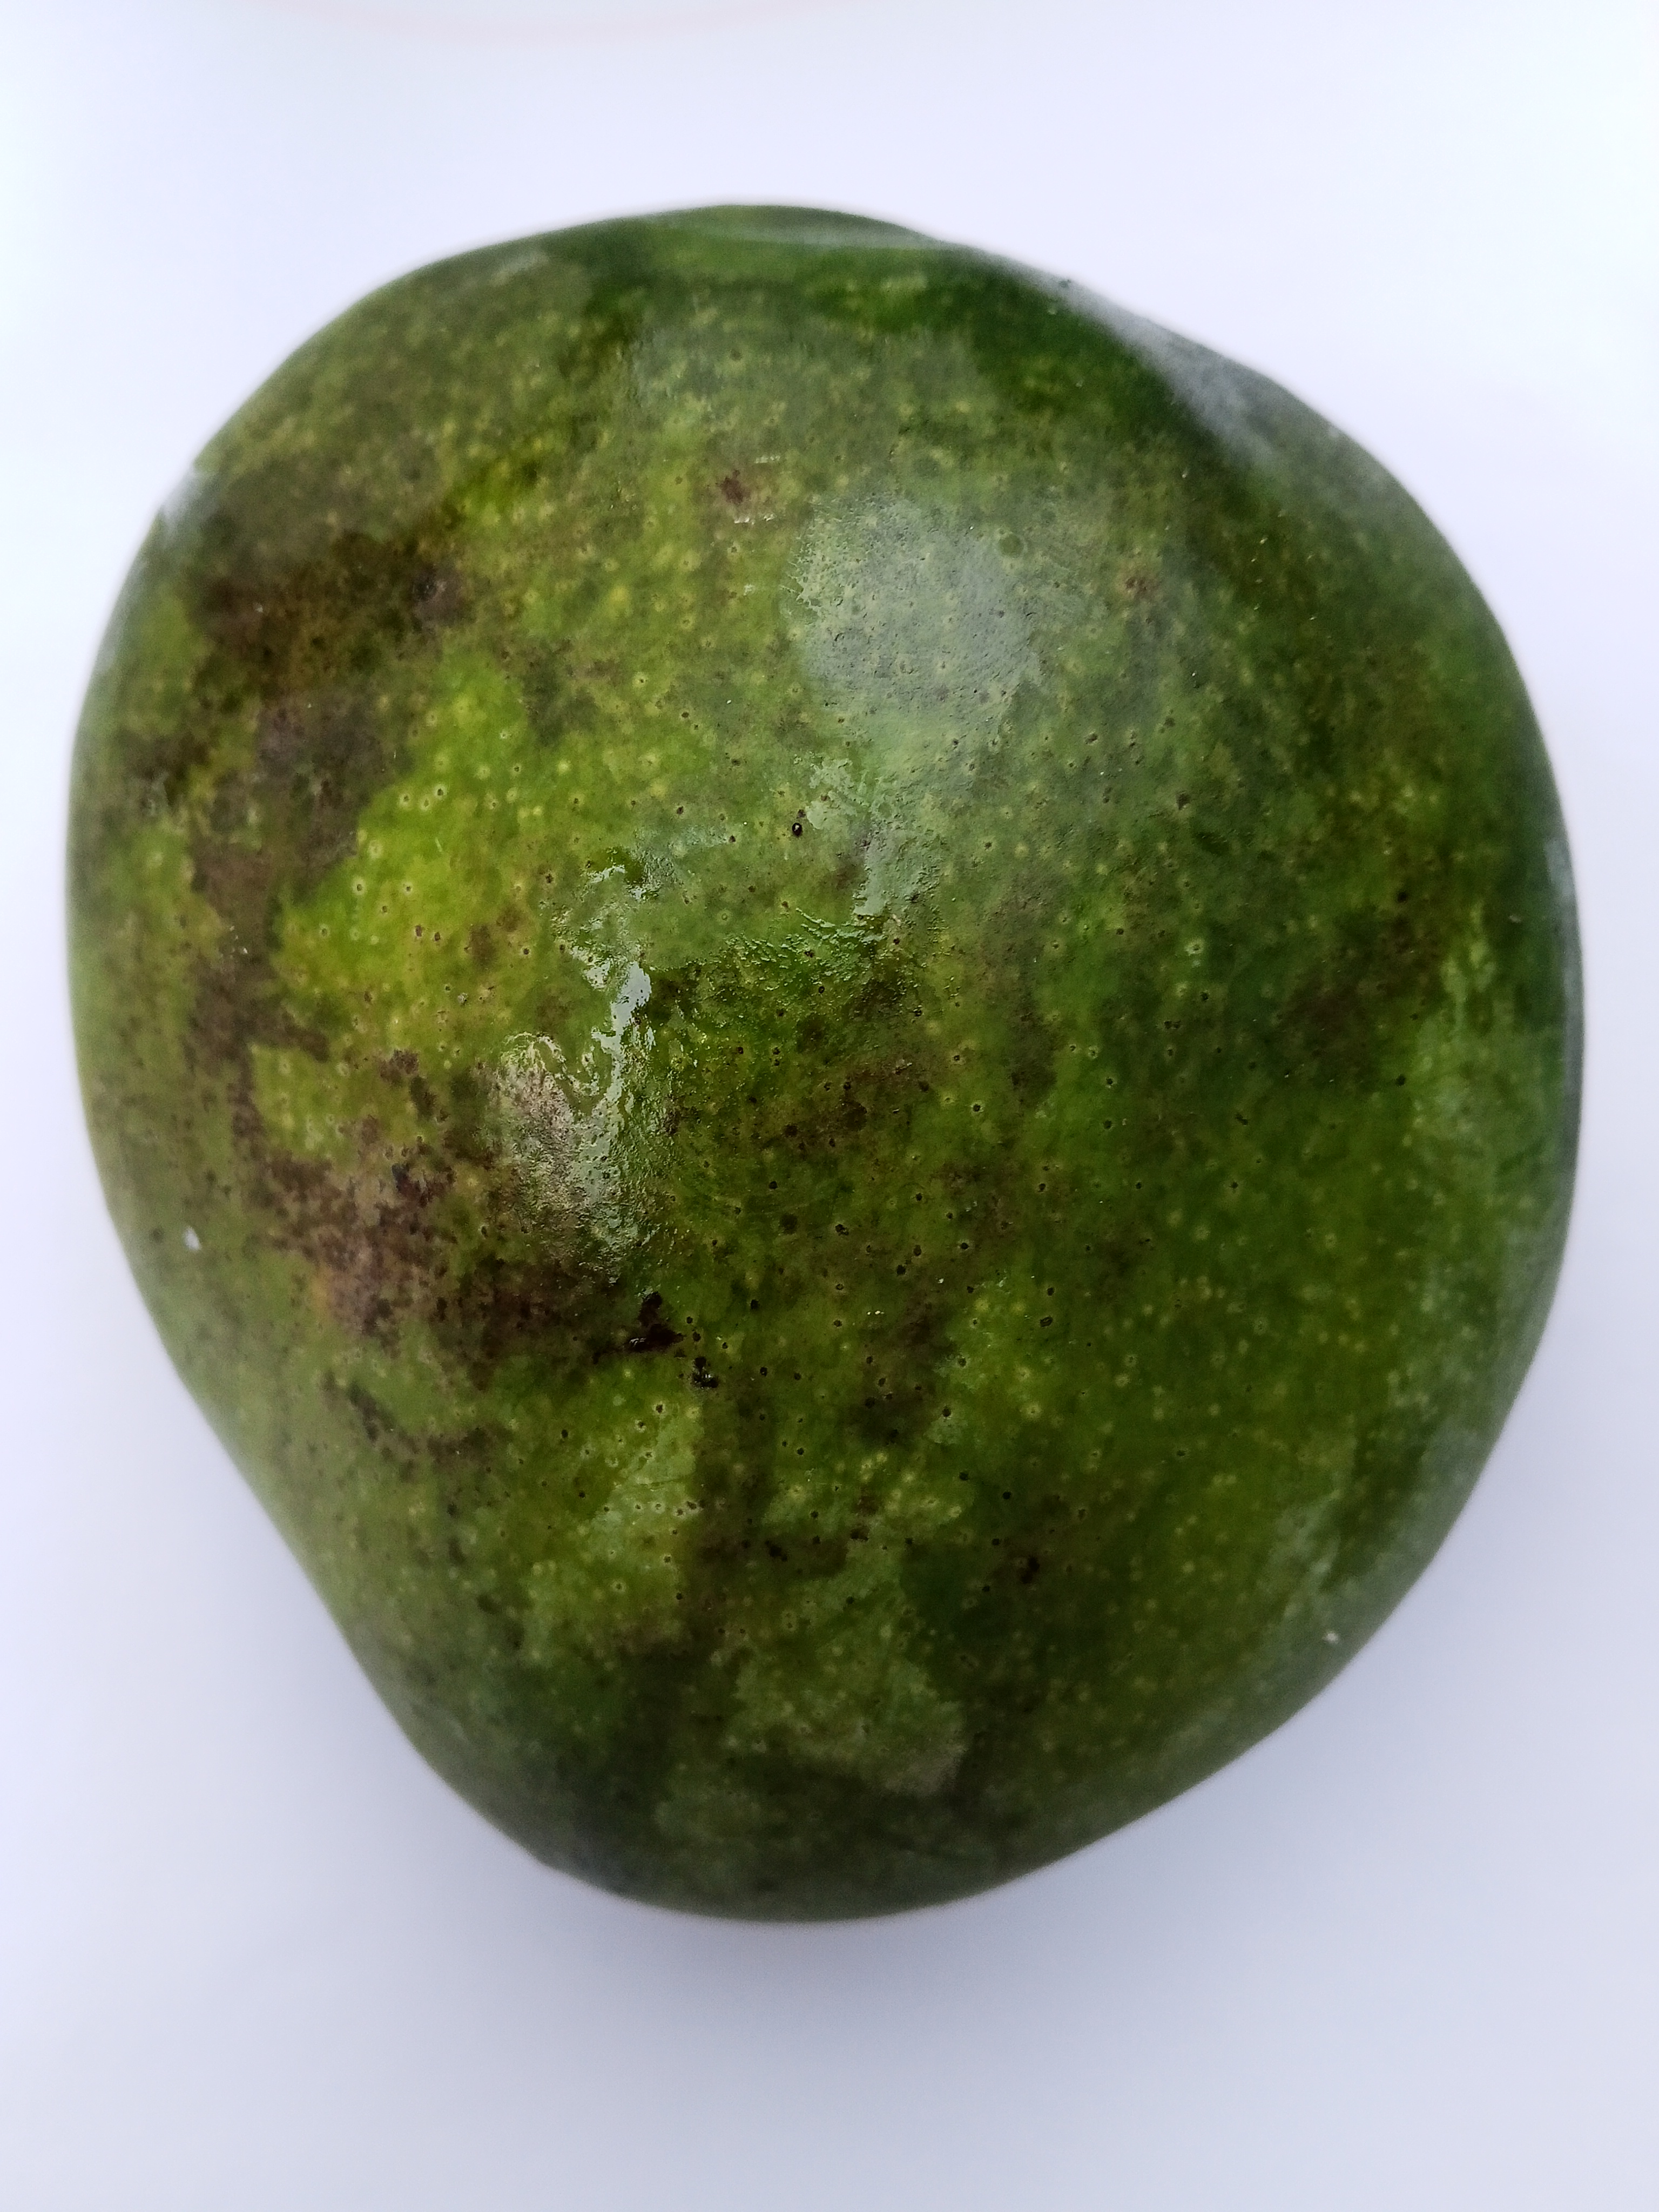
Mango variety: Bari 4